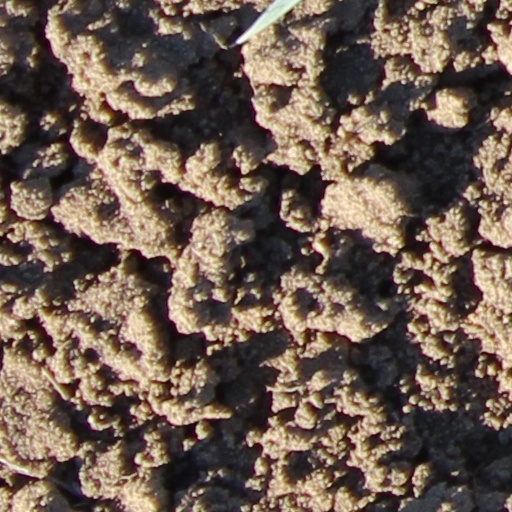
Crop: wheat